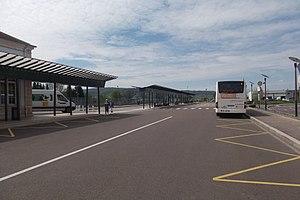
Le gare multimodale de Vesoul (Haute-Saône, Franche-Comté)
Les transports en commun de Vesoul sont représentés par Vbus, réseau de transport en commun d'autobus, de midibus et de minibus desservant l'agglomération de Vesoul, dans le département de la Haute-Saône. Il est doté de 14 véhicules et d'environ 130 arrêts de bus. Le réseau se compose de lignes régulières et de services de transport à la demande.
La gare de Vesoul est une gare ferroviaire française de la ligne de Paris-Est à Mulhouse-Ville, située à proximité du centre-ville de Vesoul, dans le département de la Haute-Saône, en région Bourgogne-Franche-Comté.